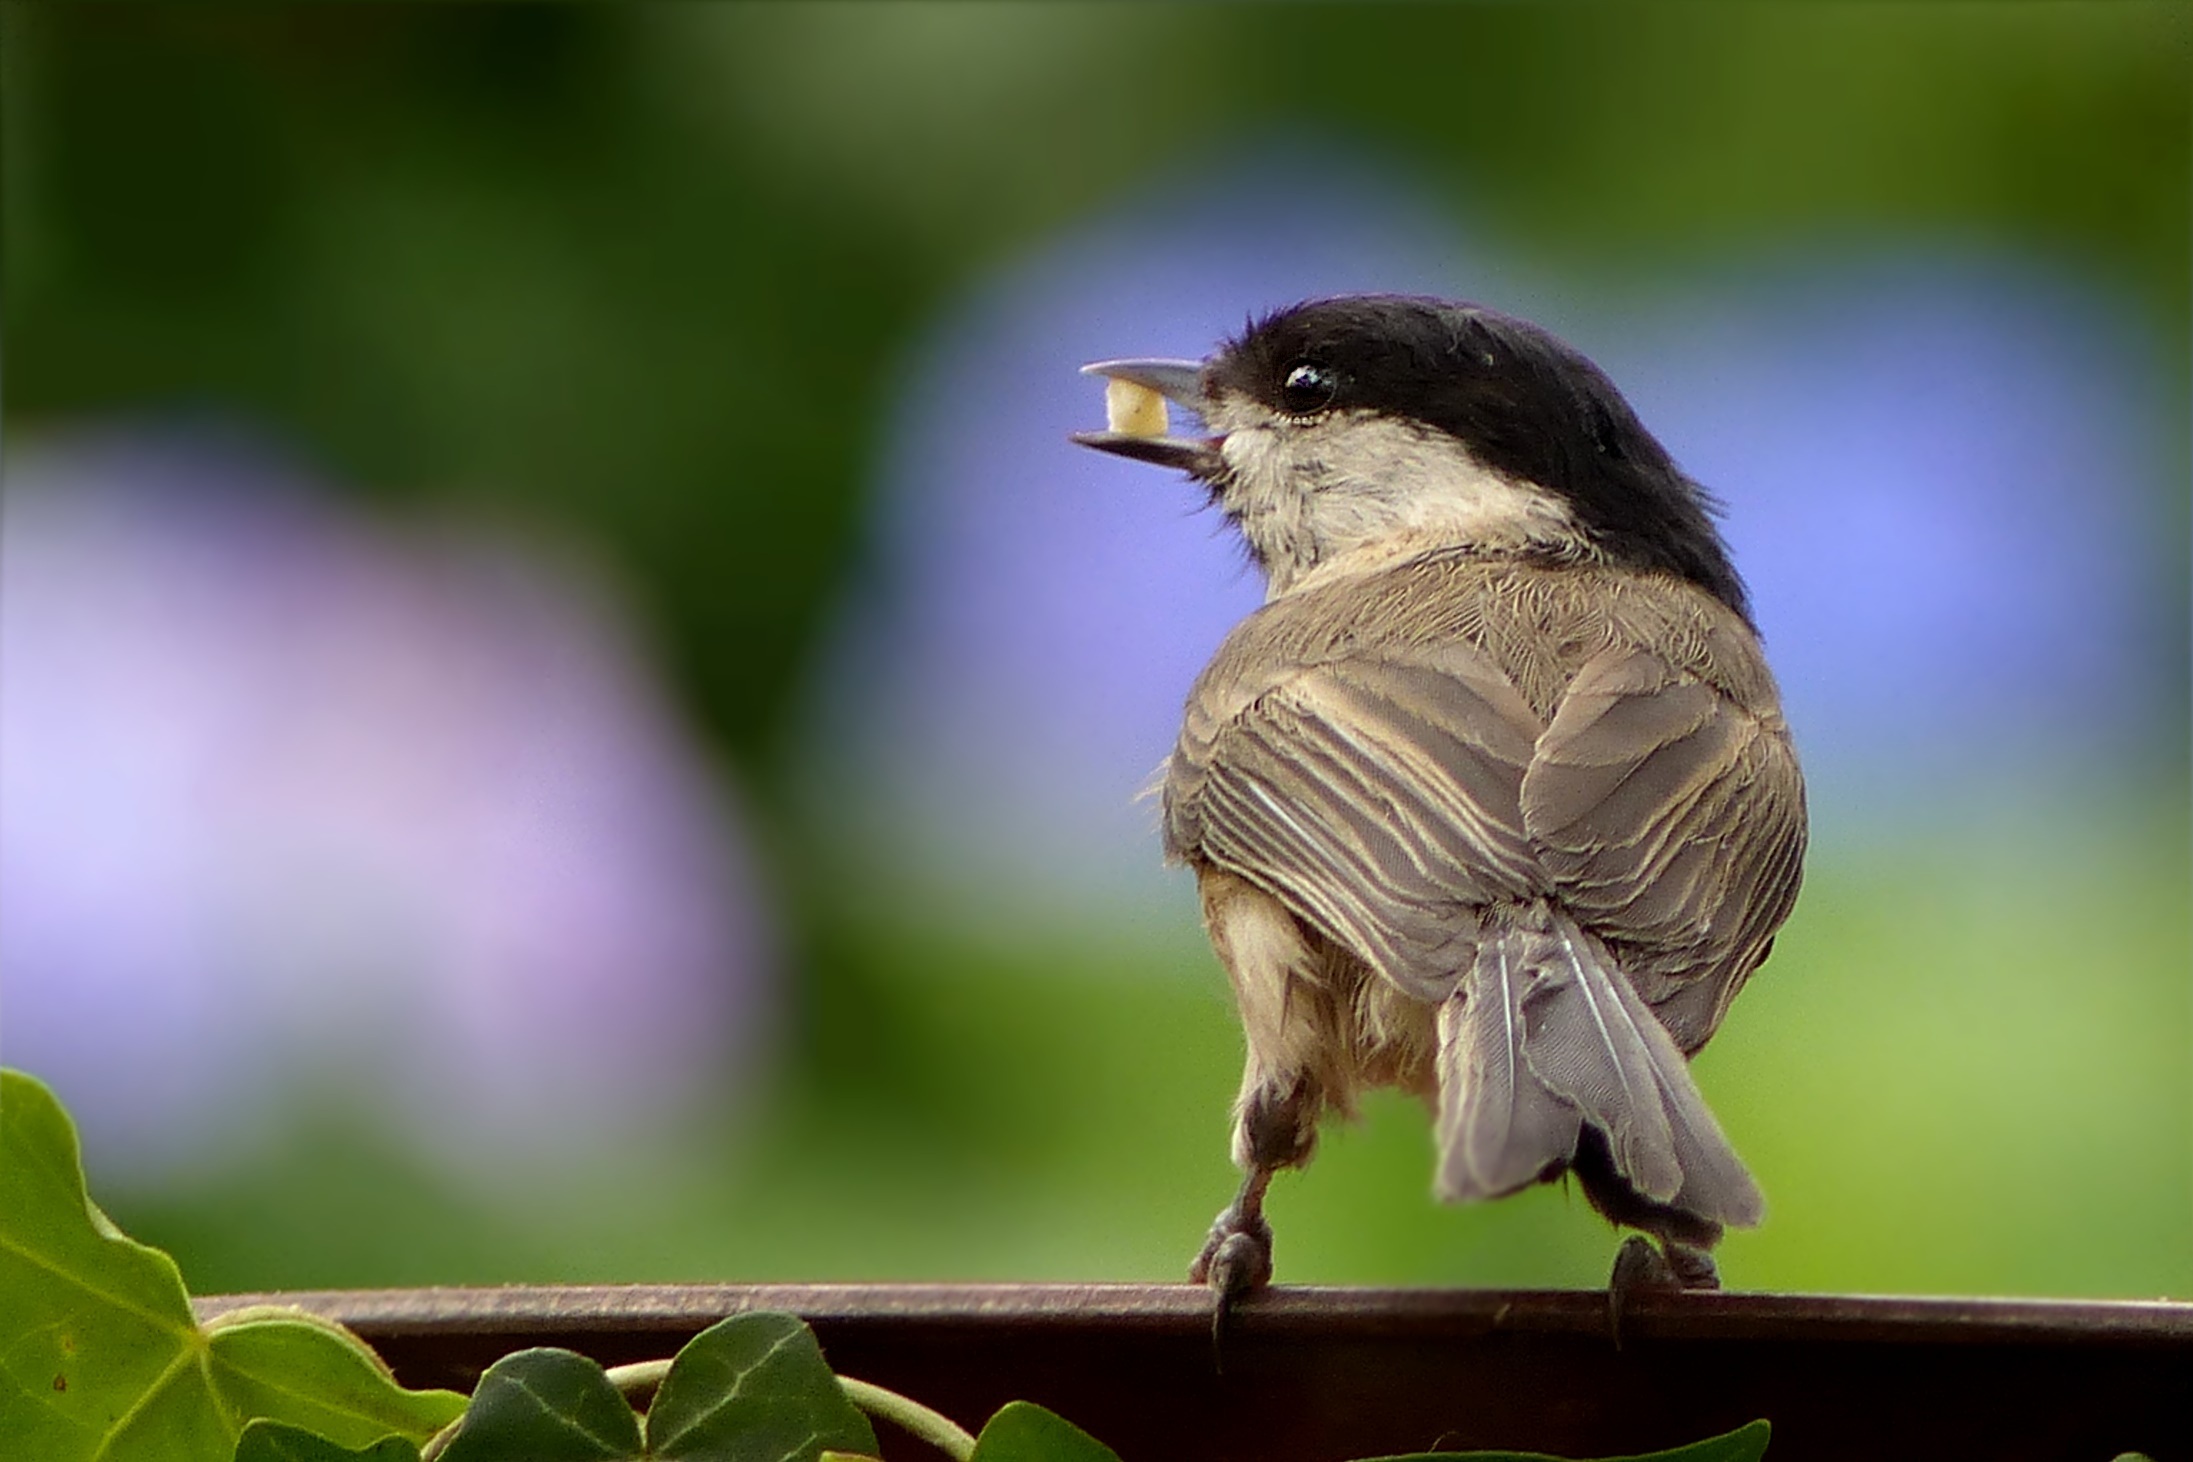
nature, bird, animal, wildlife, young, beak, garden, fauna, close up, vertebrate, sparrow, foraging, house sparrow, coal tit, periparus ater, perching bird